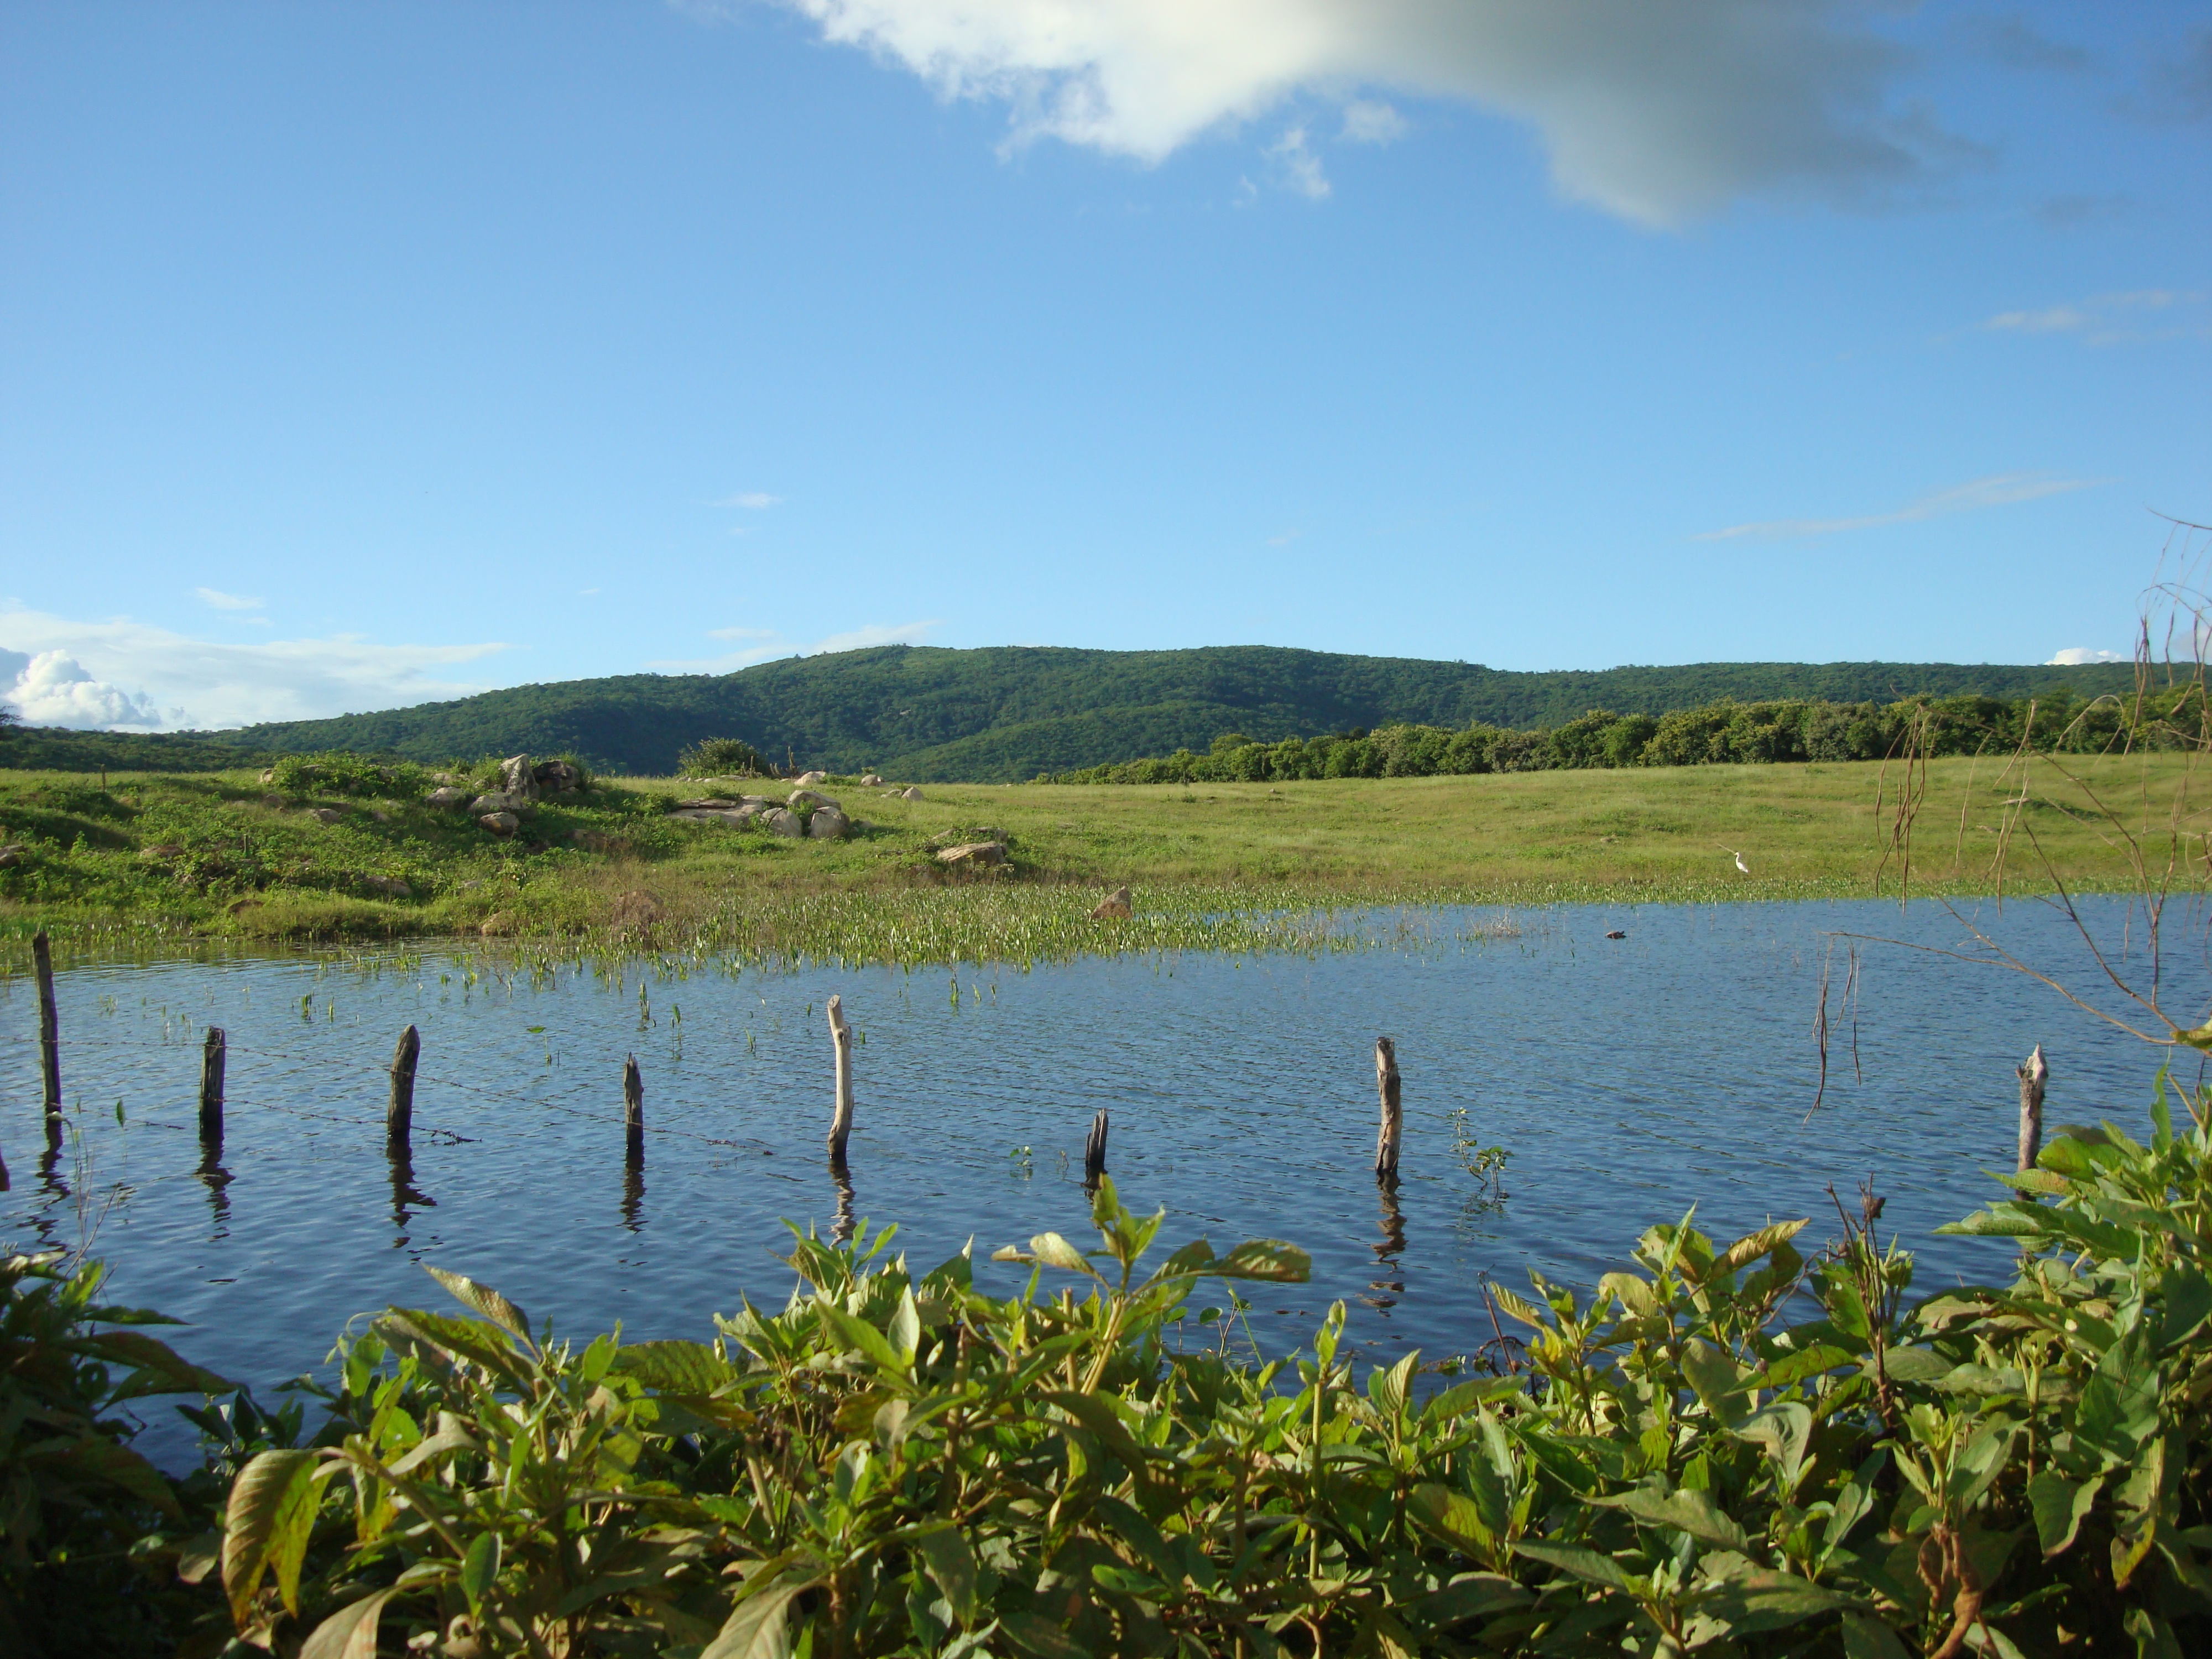
sea, marsh, meadow, shore, lake, pond, rural, bay, reservoir, body of water, wetland, habitat, loch, ecosystem, natural environment, uira na pb